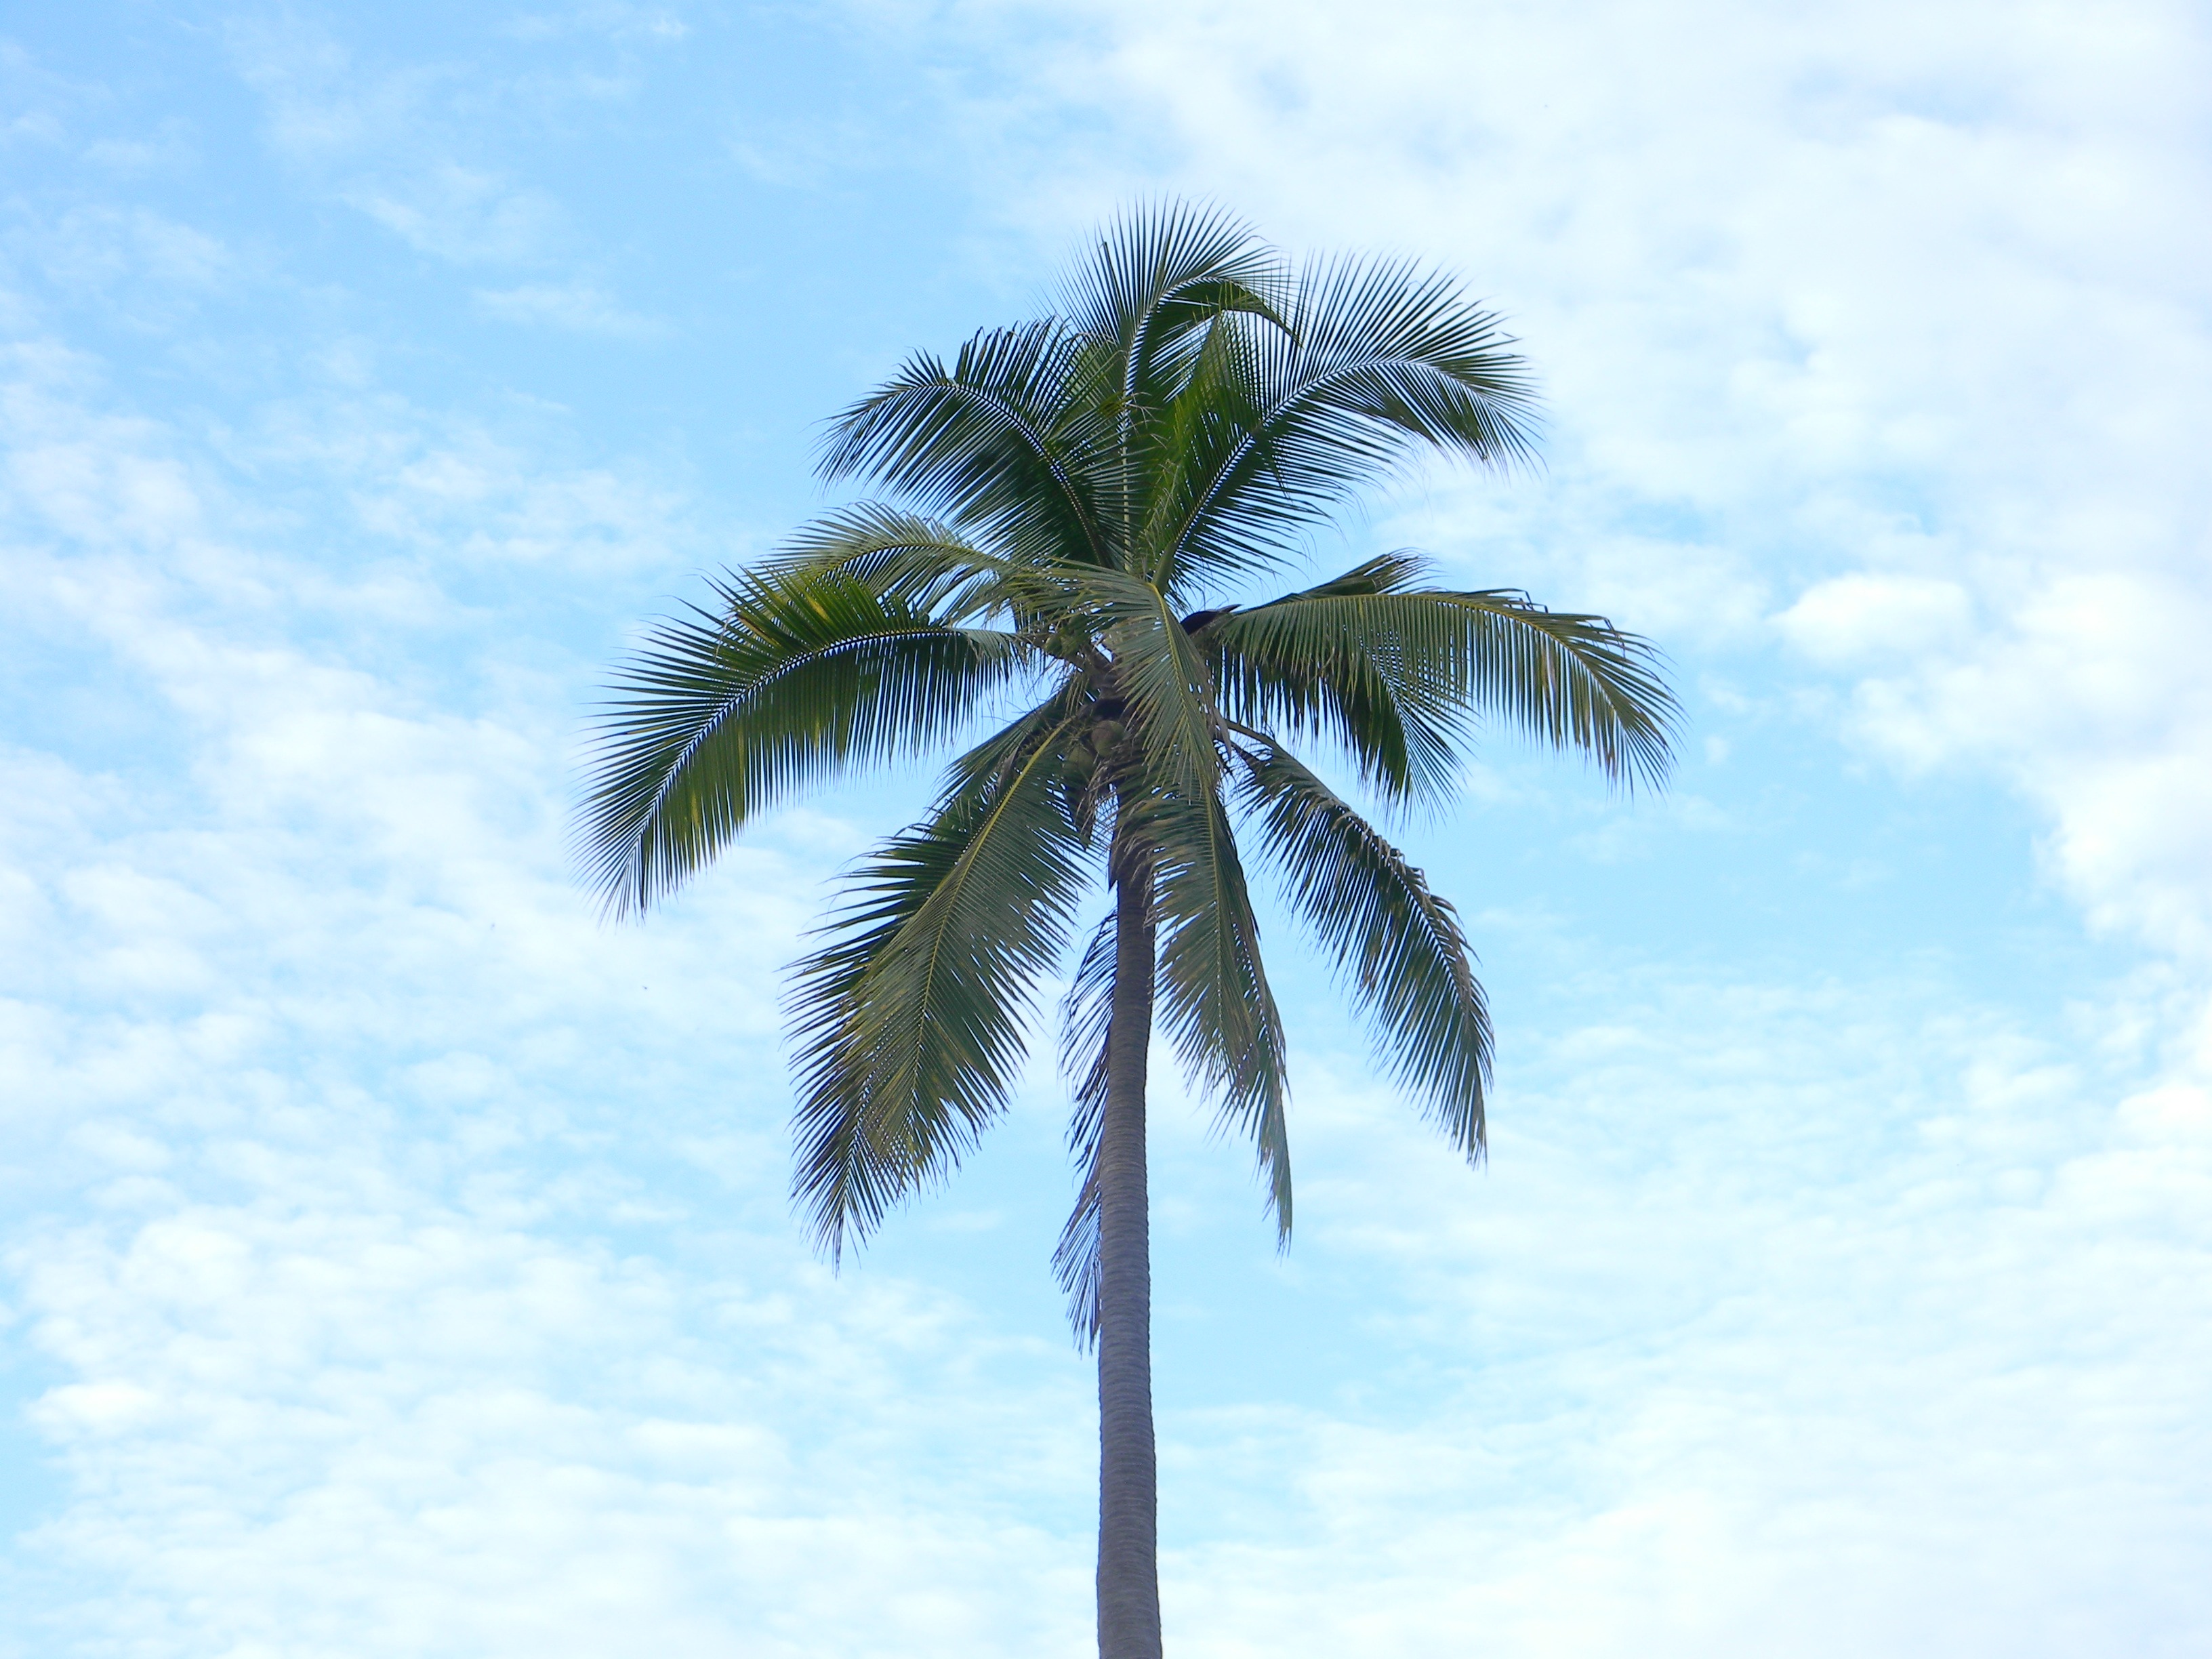
tree, branch, plant, sky, palm tree, leaf, flower, wind, paradise, botany, clouds, flowering plant, plant stem, woody plant, land plant, arecales, palm family, borassus flabellifer